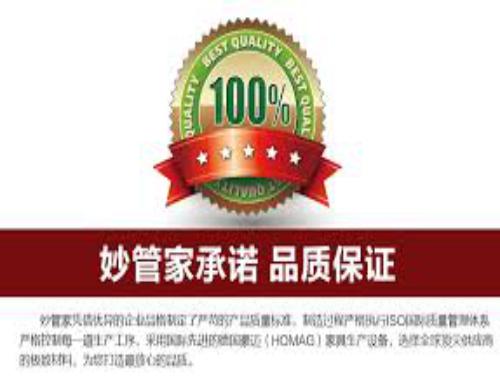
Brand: magicamah
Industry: Necessities